Fossil

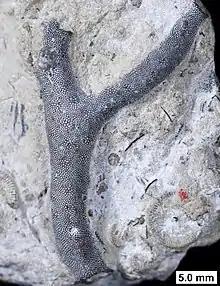
Permineralized bryozoan from the Devonian of Wisconsin

Niles Eldredge's study of the "Phacops" trilobite genus supported the hypothesis that modifications to the arrangement of the trilobite's eye lenses proceeded by fits and starts over millions of years during the Devonian. Eldredge's interpretation of the "Phacops" fossil record was that the aftermaths of the lens changes, but not the rapidly occurring evolutionary process, were fossilized. This and other data led Stephen Jay Gould and Niles Eldredge to publish their seminal paper on punctuated equilibrium in 1971.